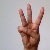
The image shows a hand gesture representing the letter 'W' in Indian Sign Language.